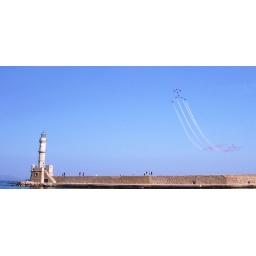
Red Arrows flying over lighthouse